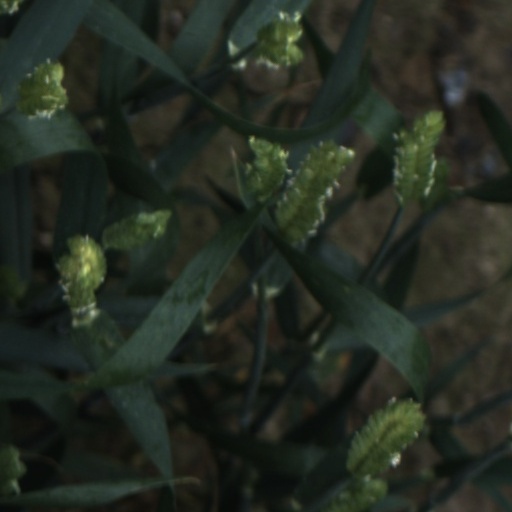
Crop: wheat